Storm drain

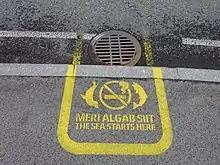
Drain cover, located in Tallinn, Estonia, with a mention of the sewer's proximity to the sea

The "first flush" from urban runoff can be extremely dirty. Storm water may become contaminated while running down the road or other impervious surface, or from lawn chemical run-off, before entering the drain.